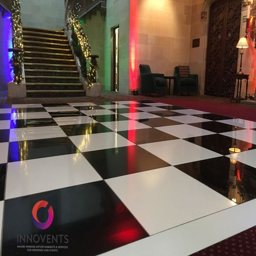
a timeless classic chequered dance floor wrapped with a glass white edge .